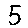
Label: 5